TAG Heuer

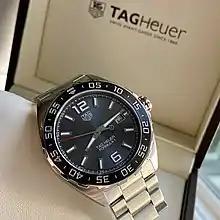
2020 Tag Heuer Formula 1 Calibre 5

Some of the more recently announced models include the Monaco V4 (the movement of which is driven by belts rather than gears); the Carrera Calibre 360 (the first mechanical wrist chronograph to measure and display time to 1/100 of a second) and the Monaco 69 (with both a digital chronograph accurate to a millisecond and a traditional mechanical movement, with a hinged mechanism allowing wearers to flip the watch between its two separate dials).